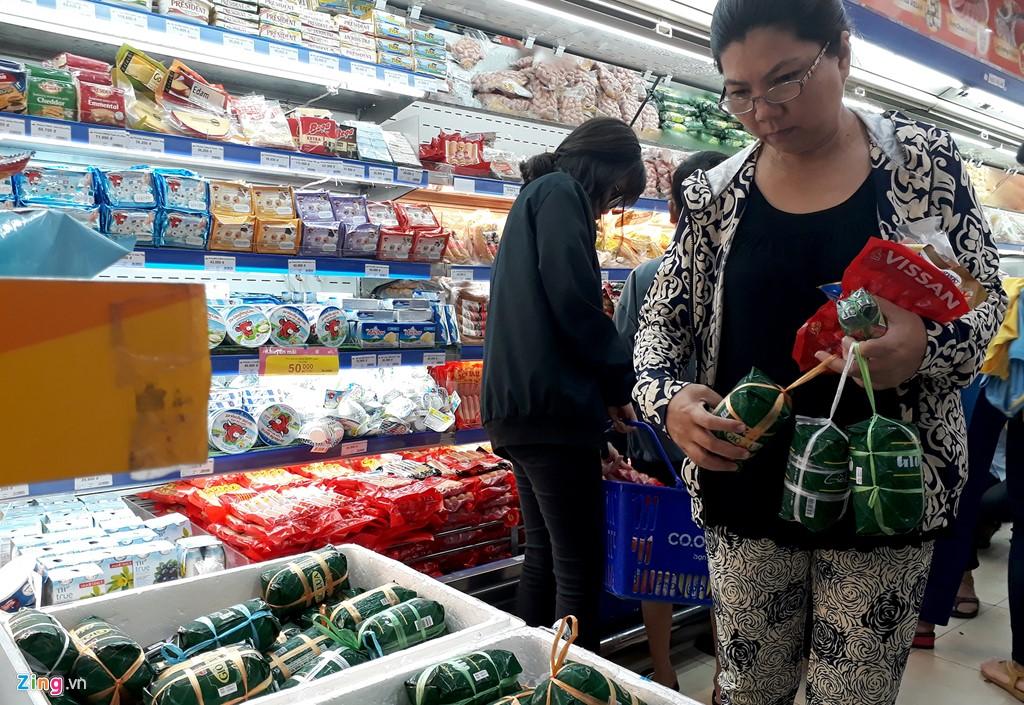
quầy hàng chả thì ở bên cạnh quầy hàng phô mai